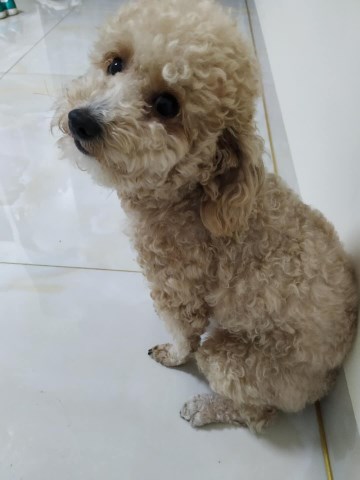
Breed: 2925-n000114-toy_poodle